COVID-19 vaccination in Bulgaria

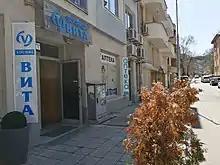
A clinic in Poduyane, Sofia where people can be tested for the virus and also receive COVID-19 vaccines.

According to Maria Sharkova, an attorney of medical law, and Todor Kapitanov, an expert in the field of employment law, as well as other legal practitioners in Bulgaria, employers currently cannot impose a requirement on their employees to be vaccinated against COVID-19.